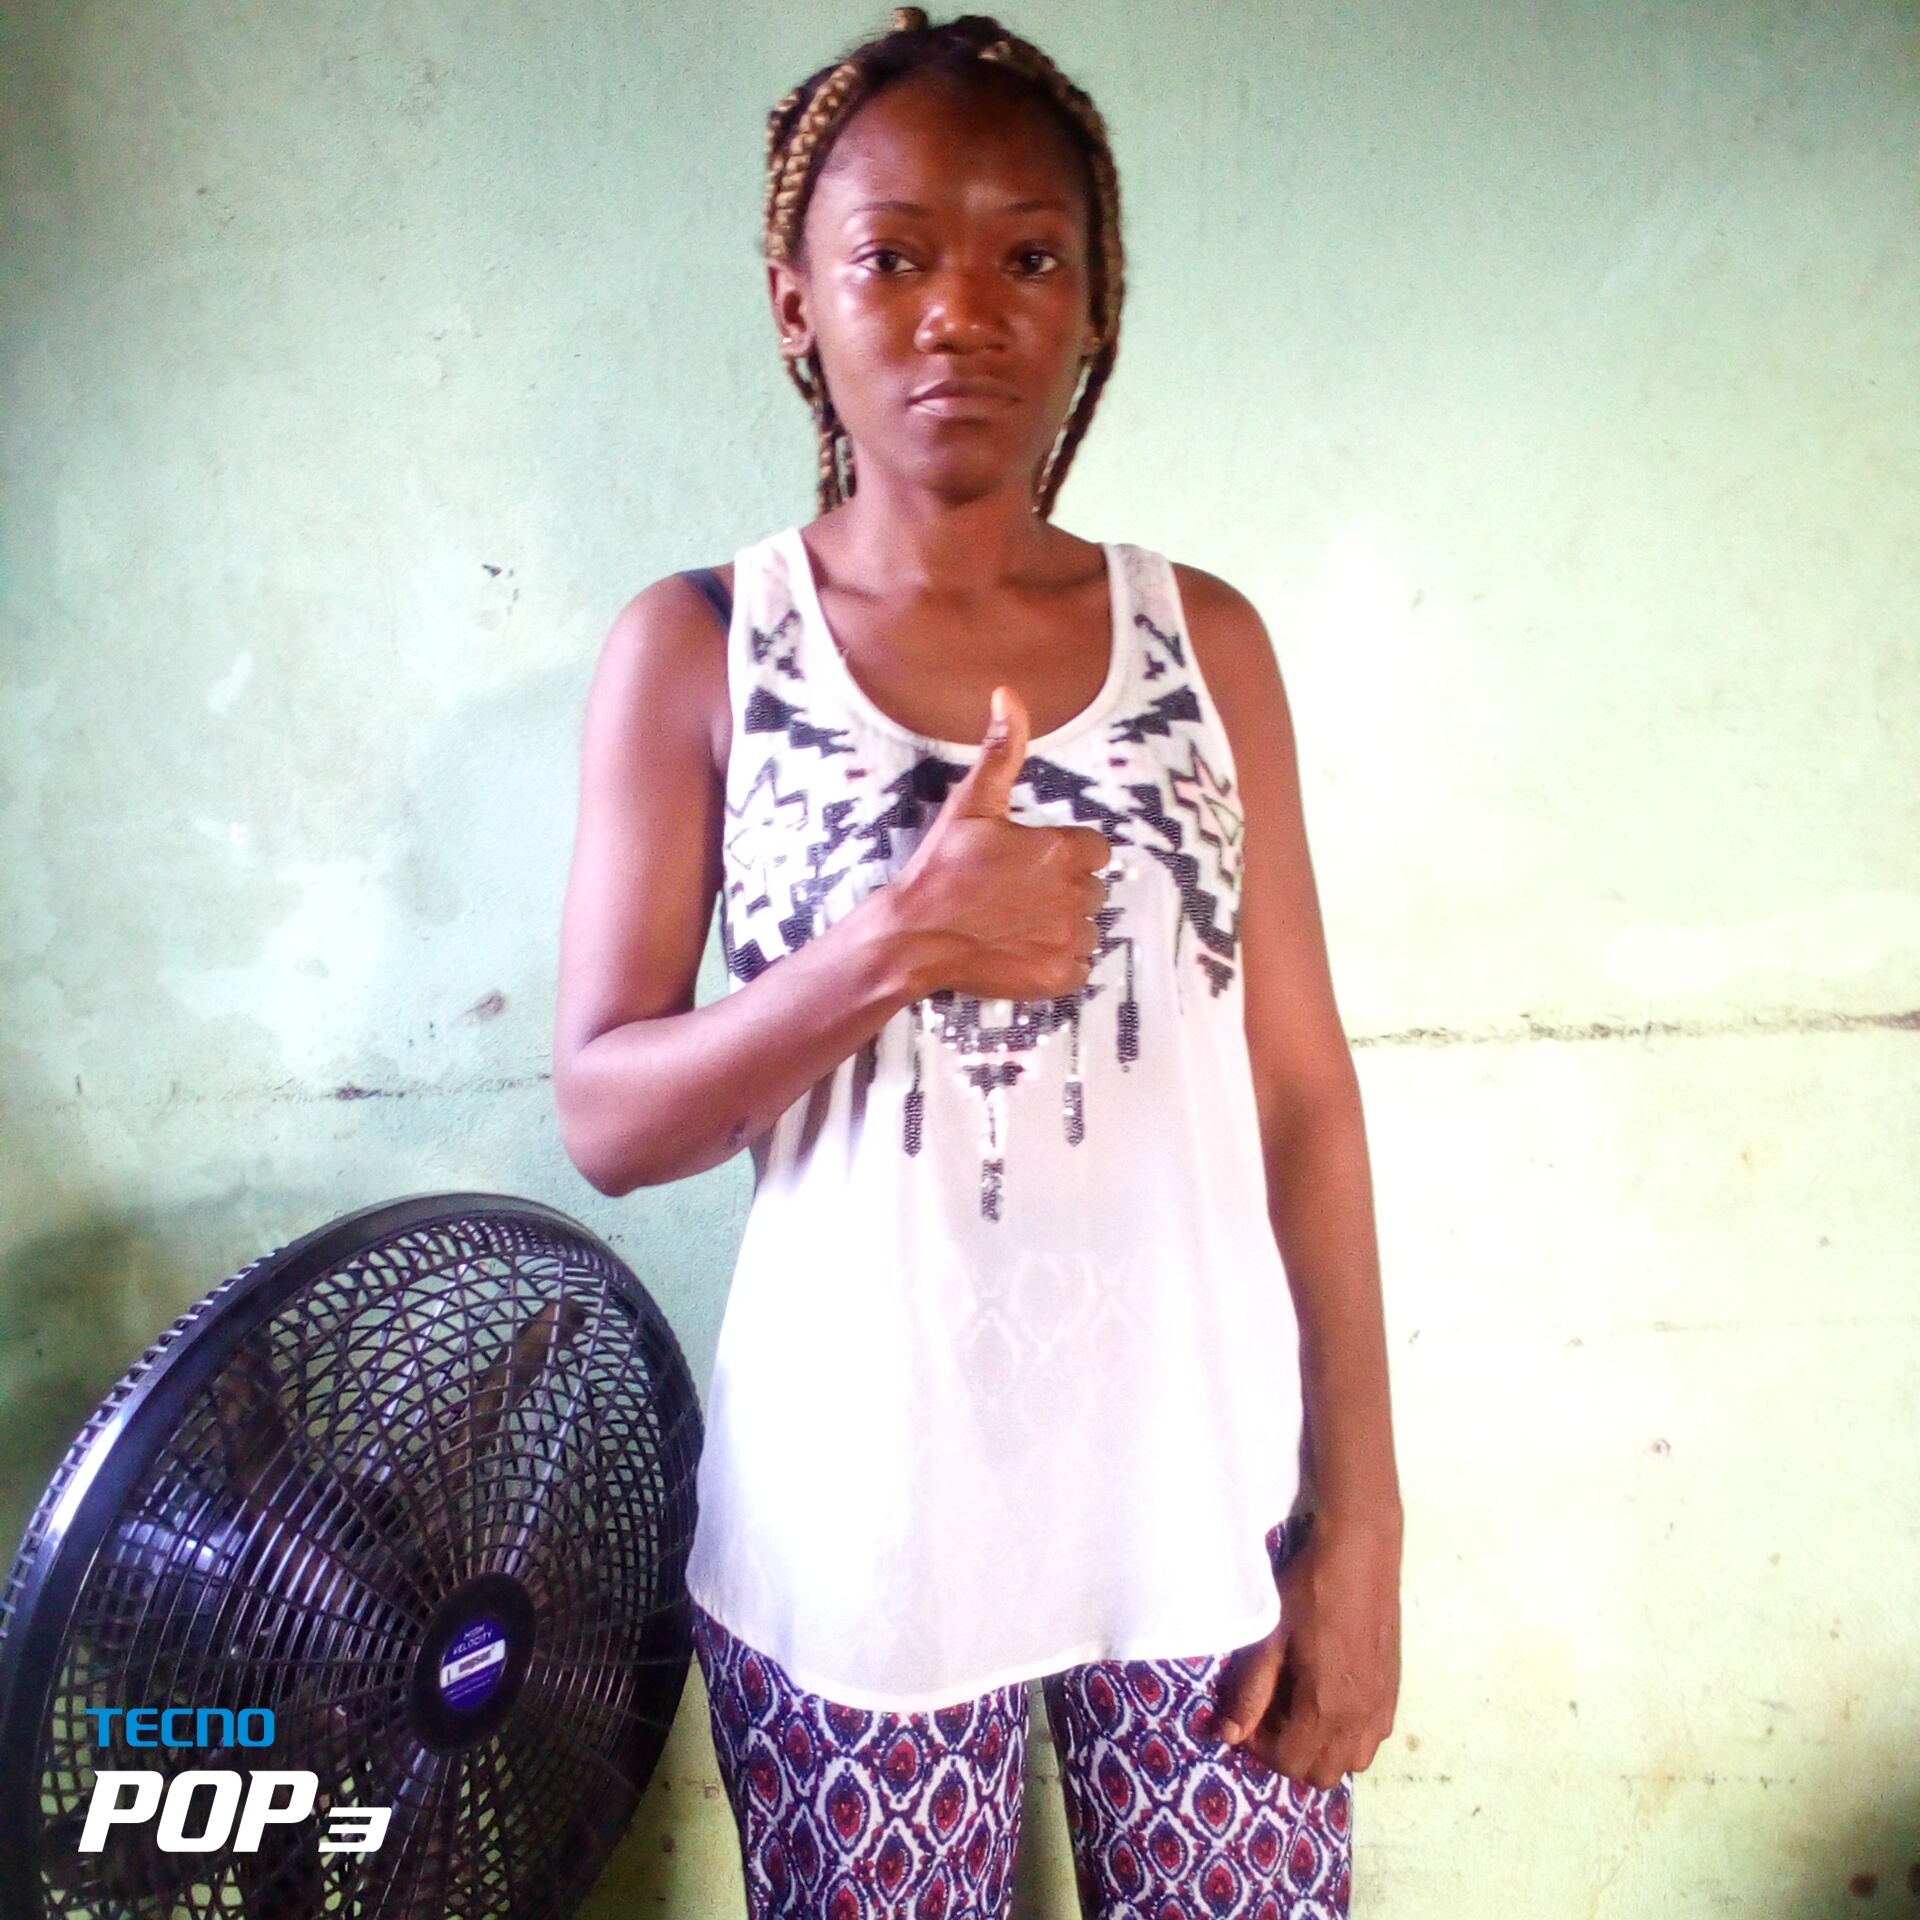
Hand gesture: like